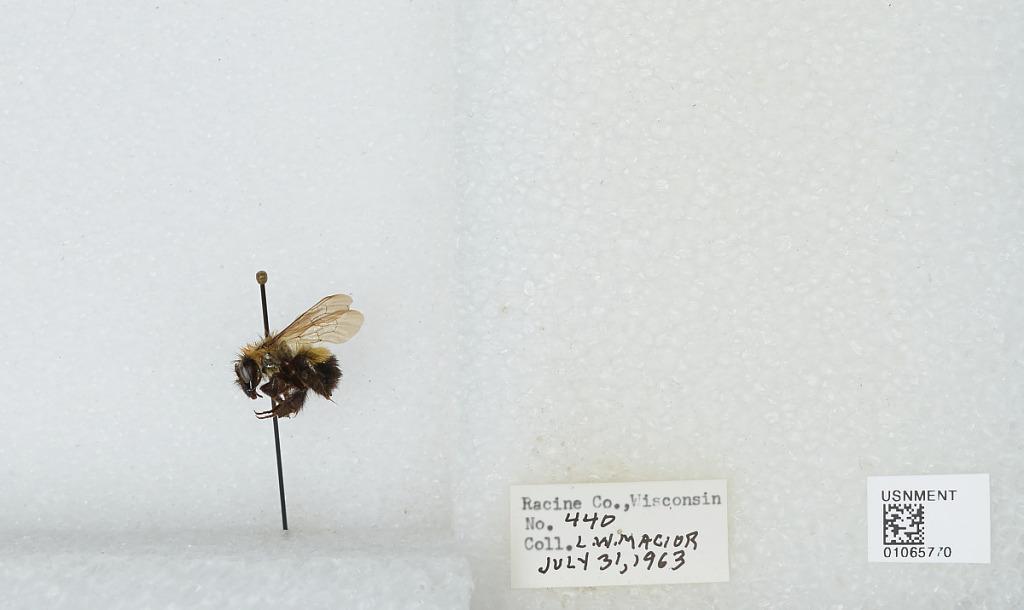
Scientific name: Bombus (Bombus) affinis Cresson
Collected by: L. Macior
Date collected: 1963-7-31
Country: United States
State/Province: Wisconsin
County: Racine
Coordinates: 42.78, -87.76